Roger Lloyd-Pack

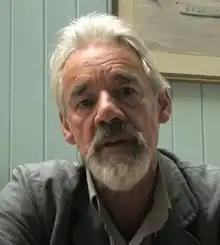
Lloyd-Pack in 2011

Roger Anthony Lloyd-Pack (8 February 1944 – 16 January 2014) was a British actor. He is best known for playing Trigger in "Only Fools and Horses" from 1981 to 2003, and Owen Newitt in "The Vicar of Dibley" from 1994 to 2007. He later starred as Tom in "The Old Guys" with Clive Swift. He is also well known for the role of Barty Crouch Sr. in "Harry Potter and the Goblet of Fire" and for his appearances in "Doctor Who" as John Lumic in the episodes "Rise of the Cybermen" and "The Age of Steel".